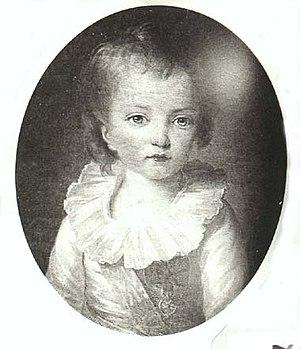
Antoine Charles Augustin d'Allonville naît le 5 août 1735, au château de La Roche, à Verdelot, dans la Brie. Il meurt le 10 août 1792, lors des combats au palais des Tuileries.